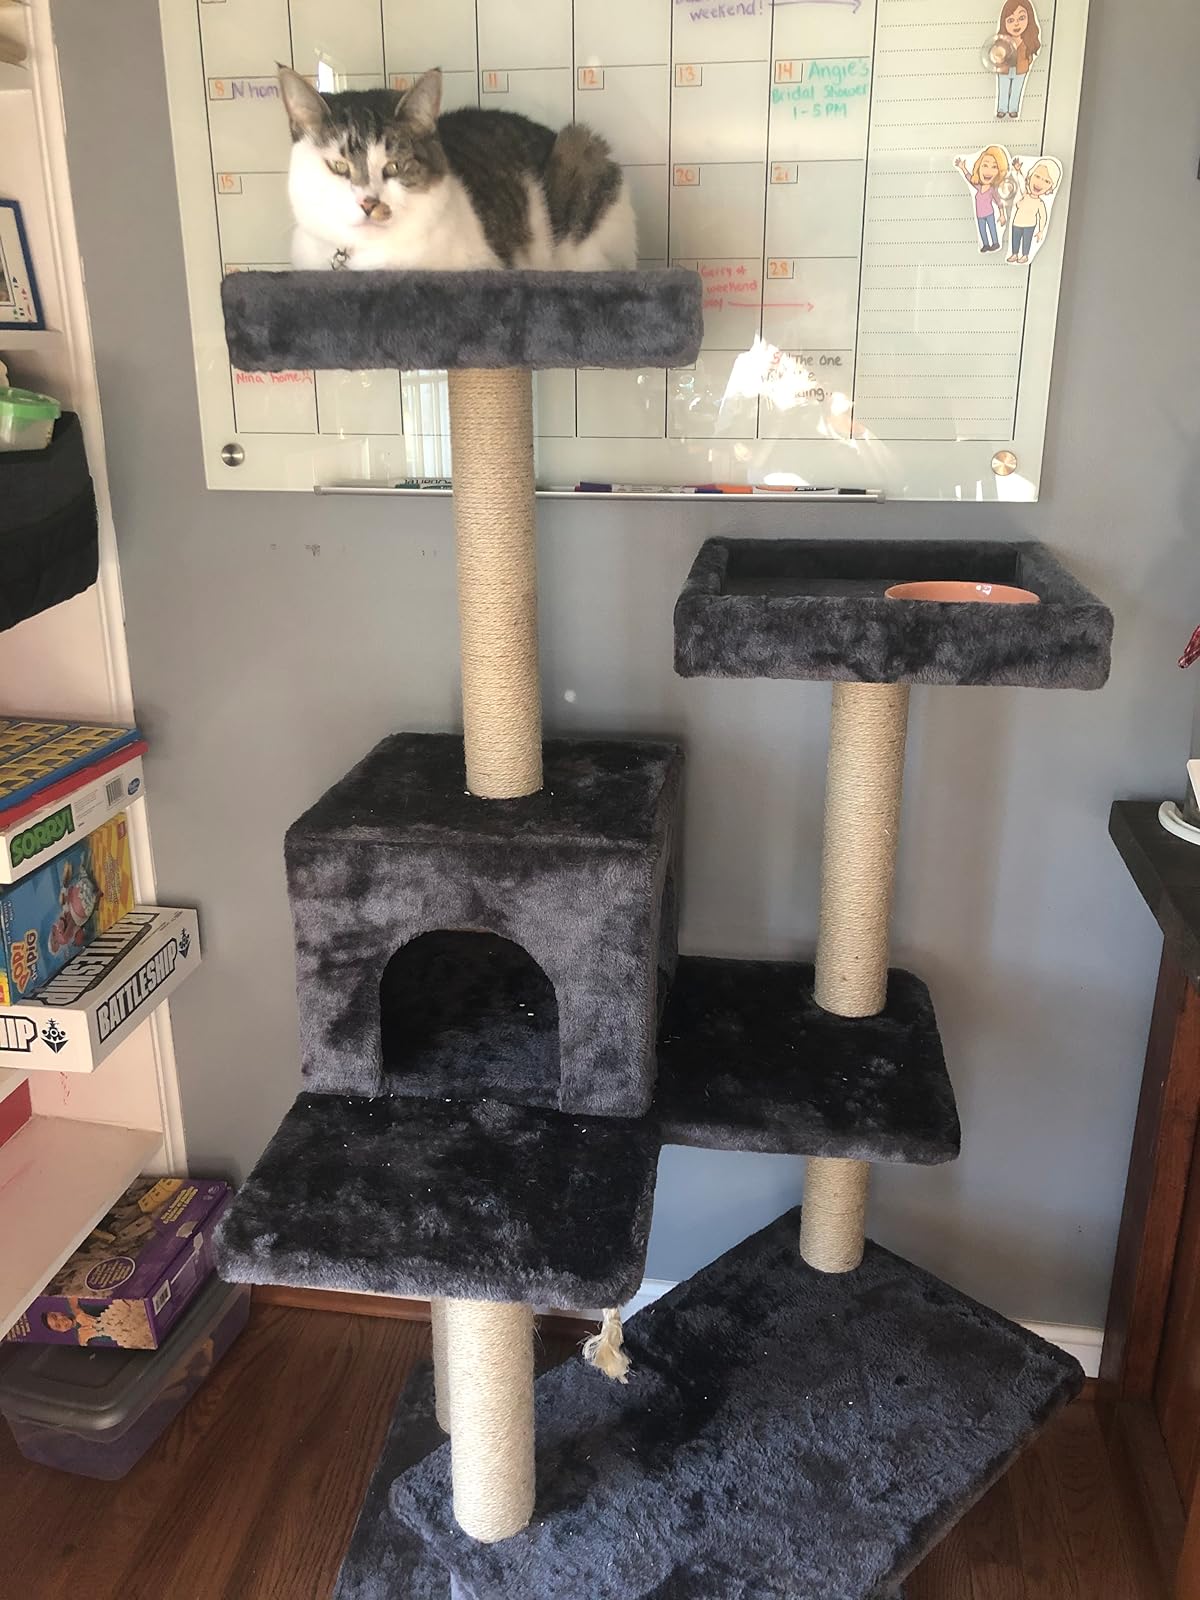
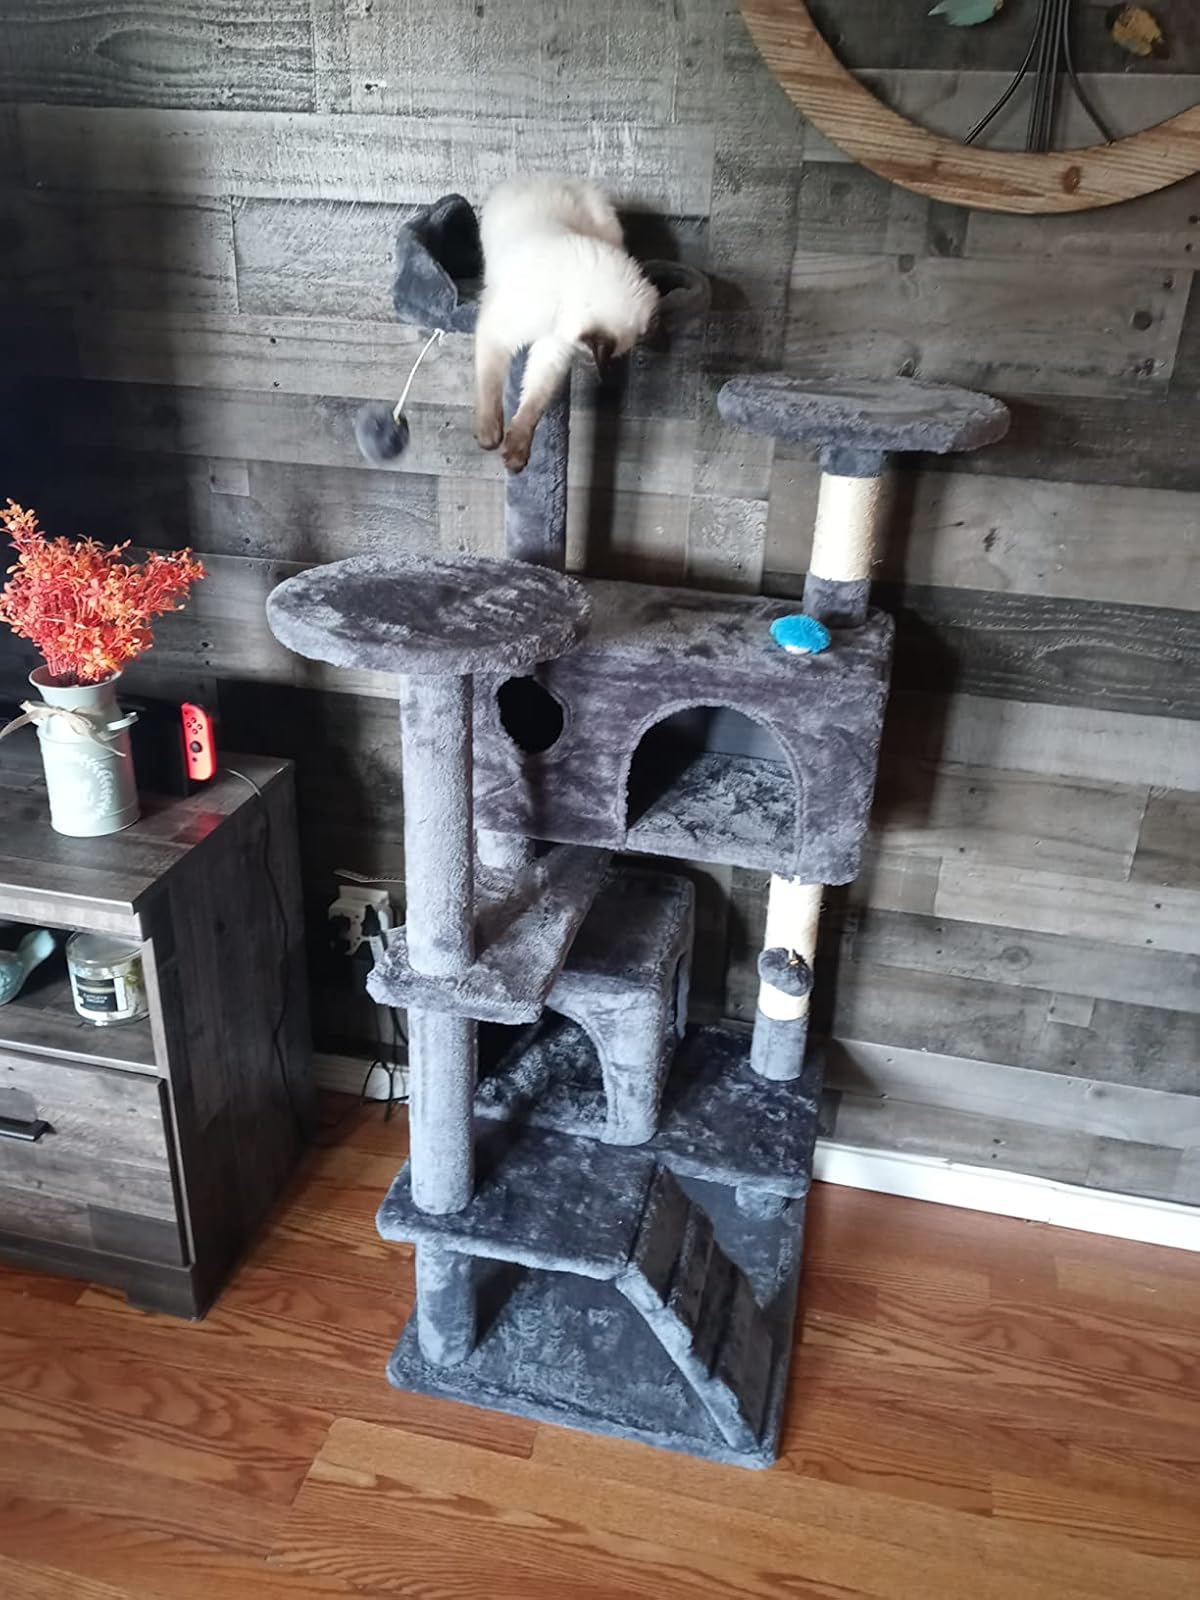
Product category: items_cat tree
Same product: no